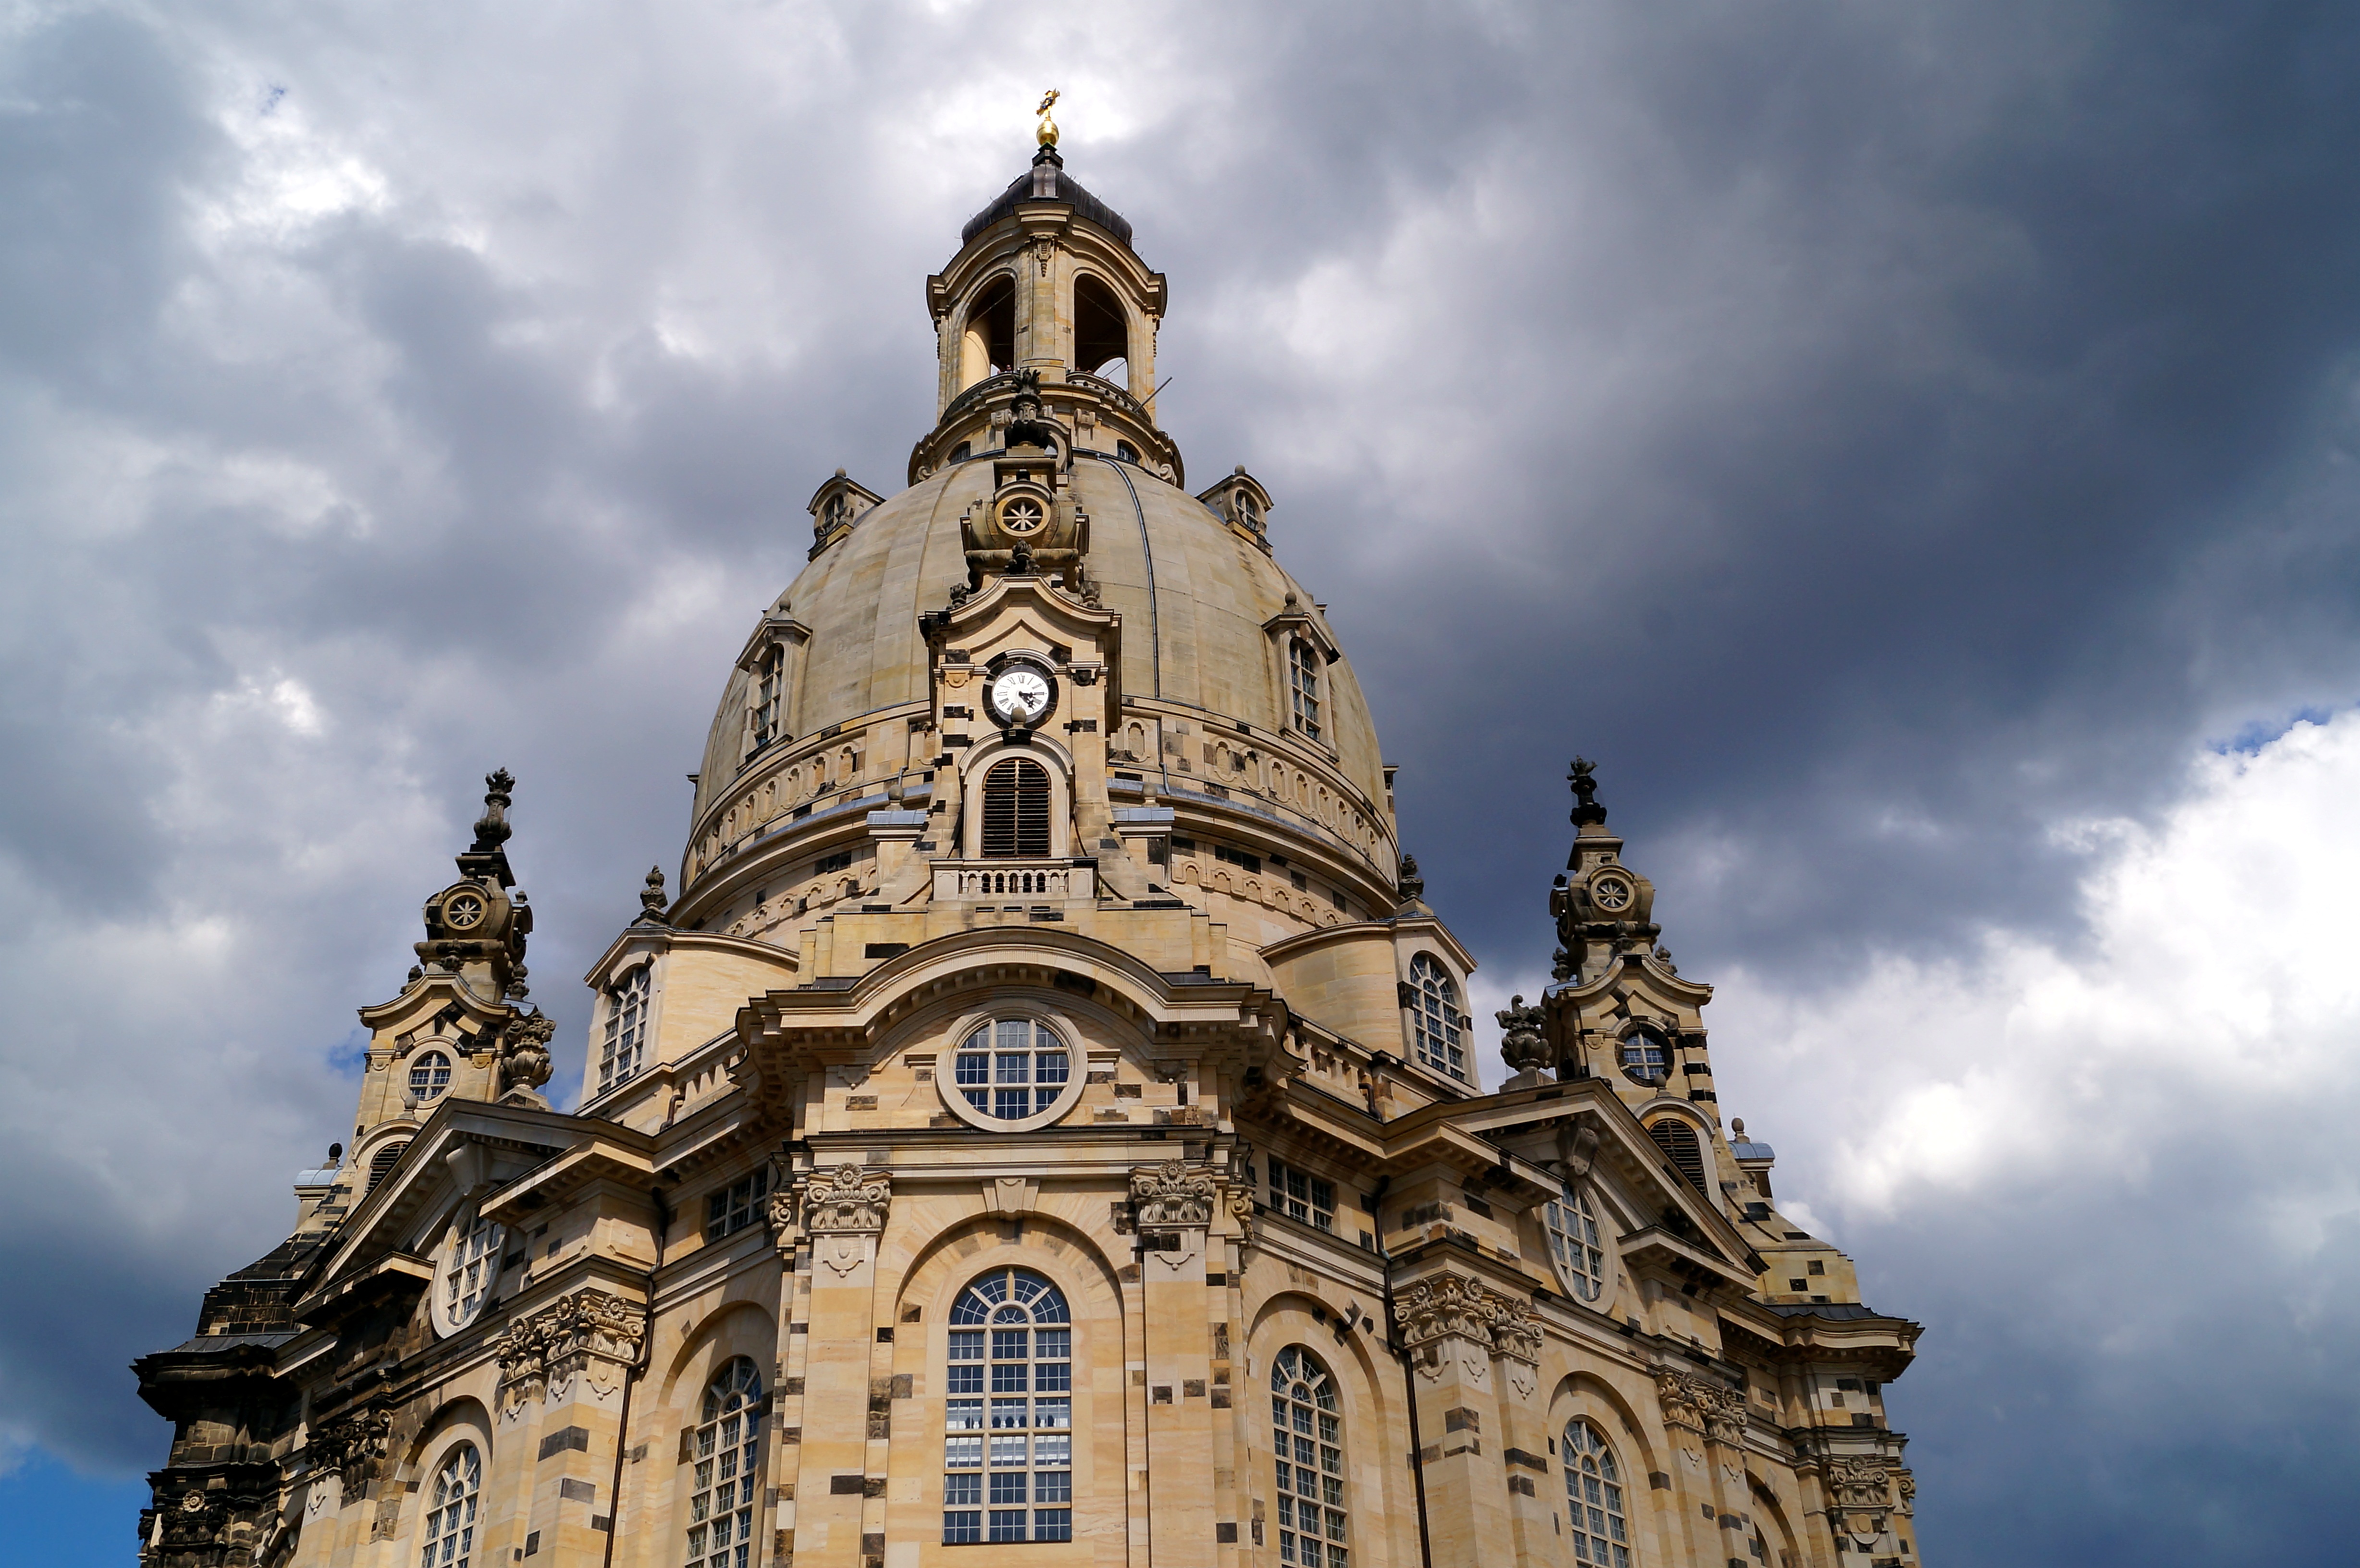
architecture, building, tower, landmark, facade, church, cathedral, place of worship, spire, steeple, basilica, dome, frauenkirche, dresden, reconstruction, gothic architecture